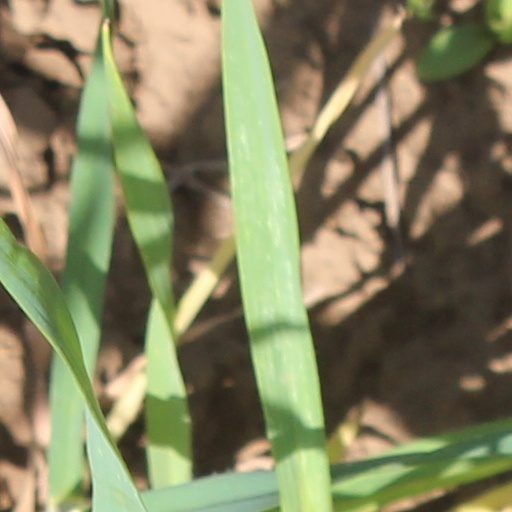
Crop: wheat